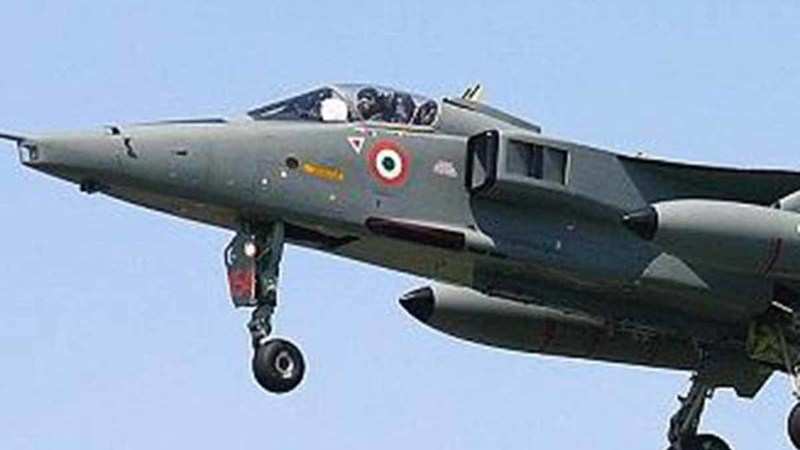
Vehicle type: Planes